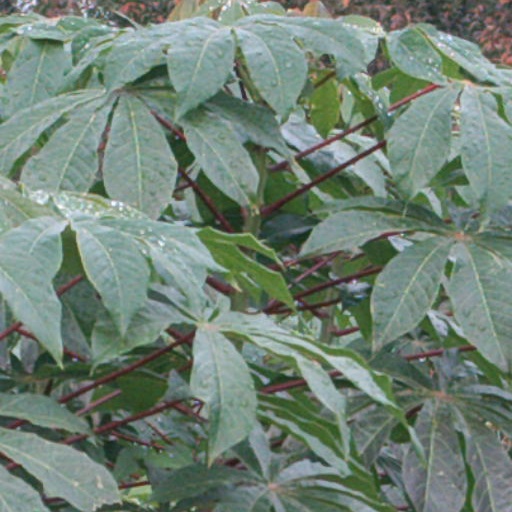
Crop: cassava